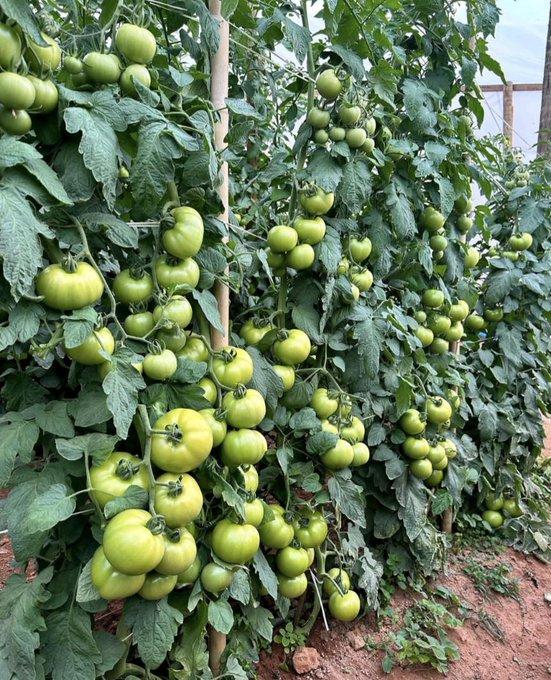
Sehemu ya shamba au bustani, yenye mimea aina ya zao la nyanya zilizokomaa kwa rangi ya kijani kibichi, ikiashiria ni eneo litumikalo kwa ajili ya uzalishaji wa mazao hayo ya biashara.